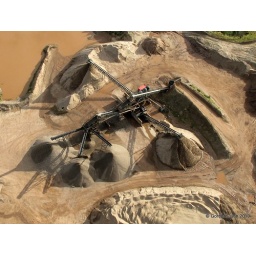
Sandwashing and screening plant in a sand pit at Drumnakilly, near Omagh